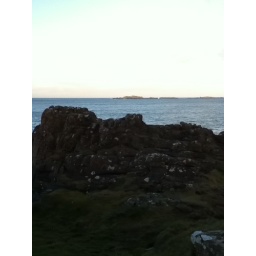
The rocks with the water in the background